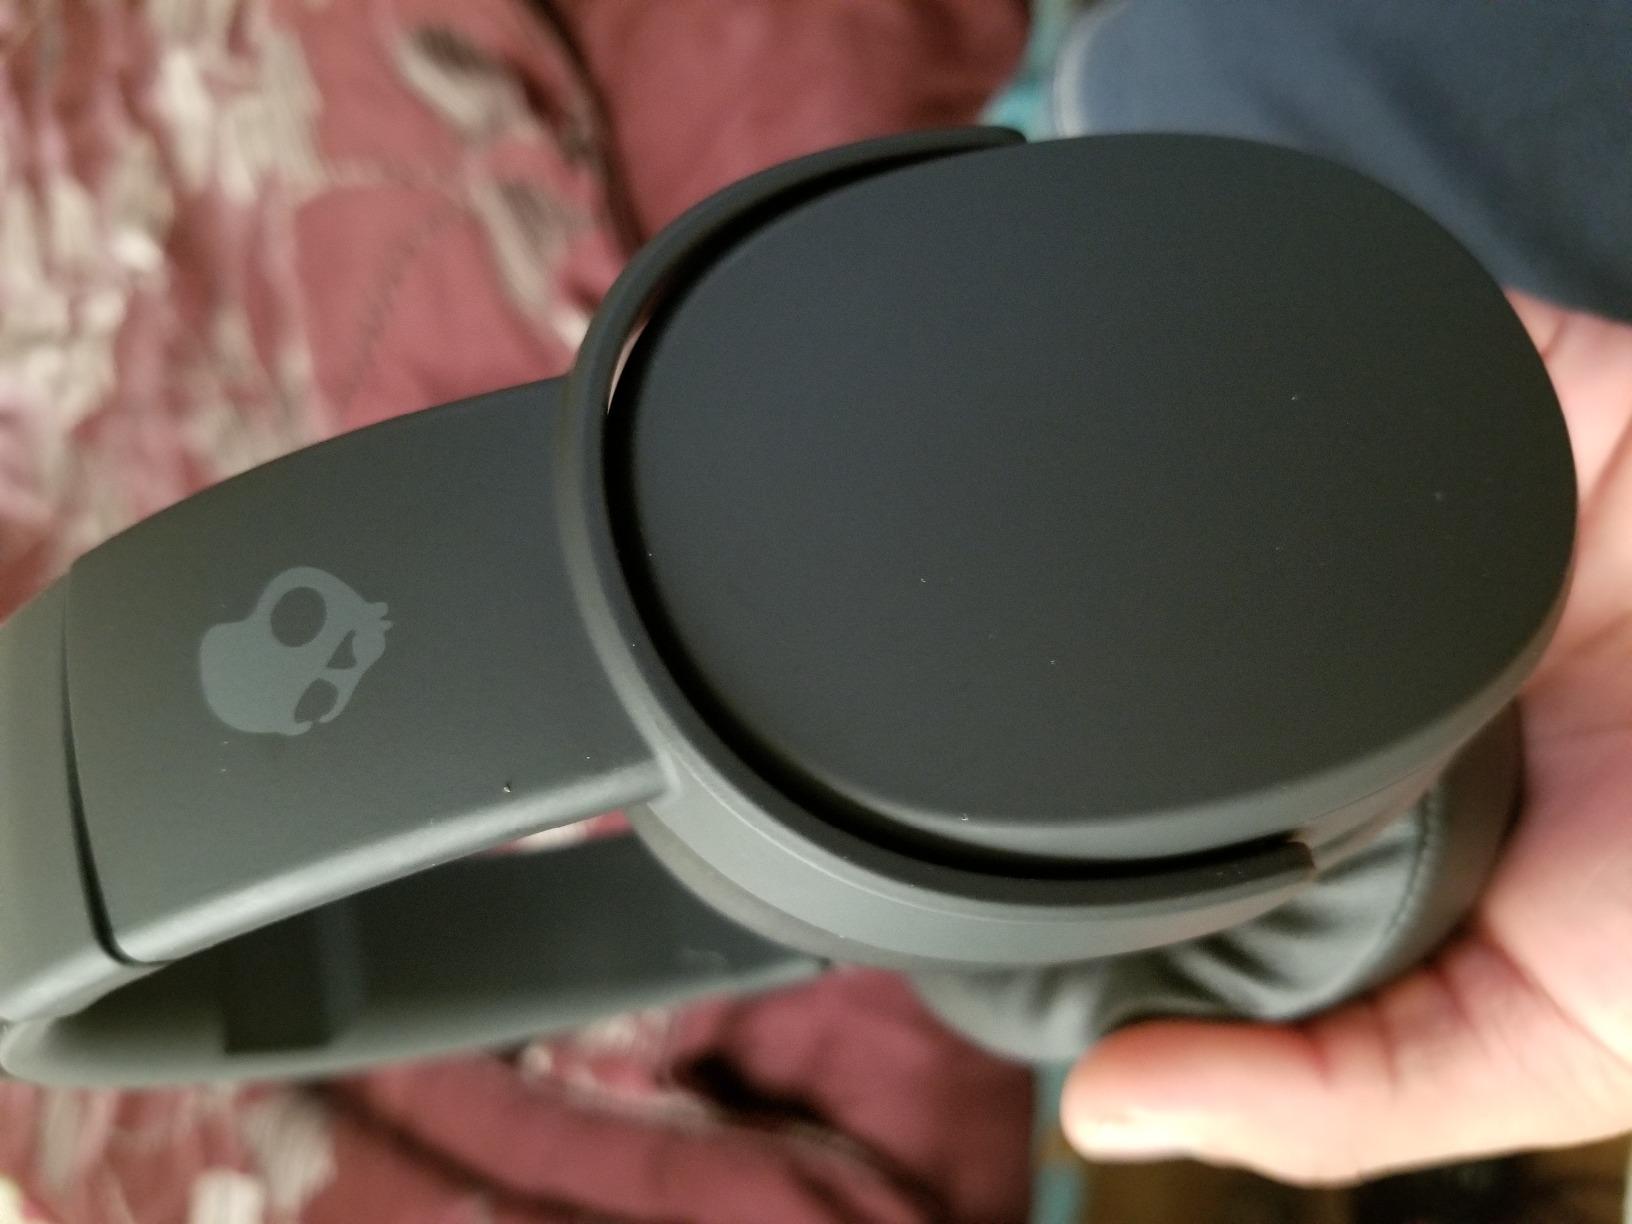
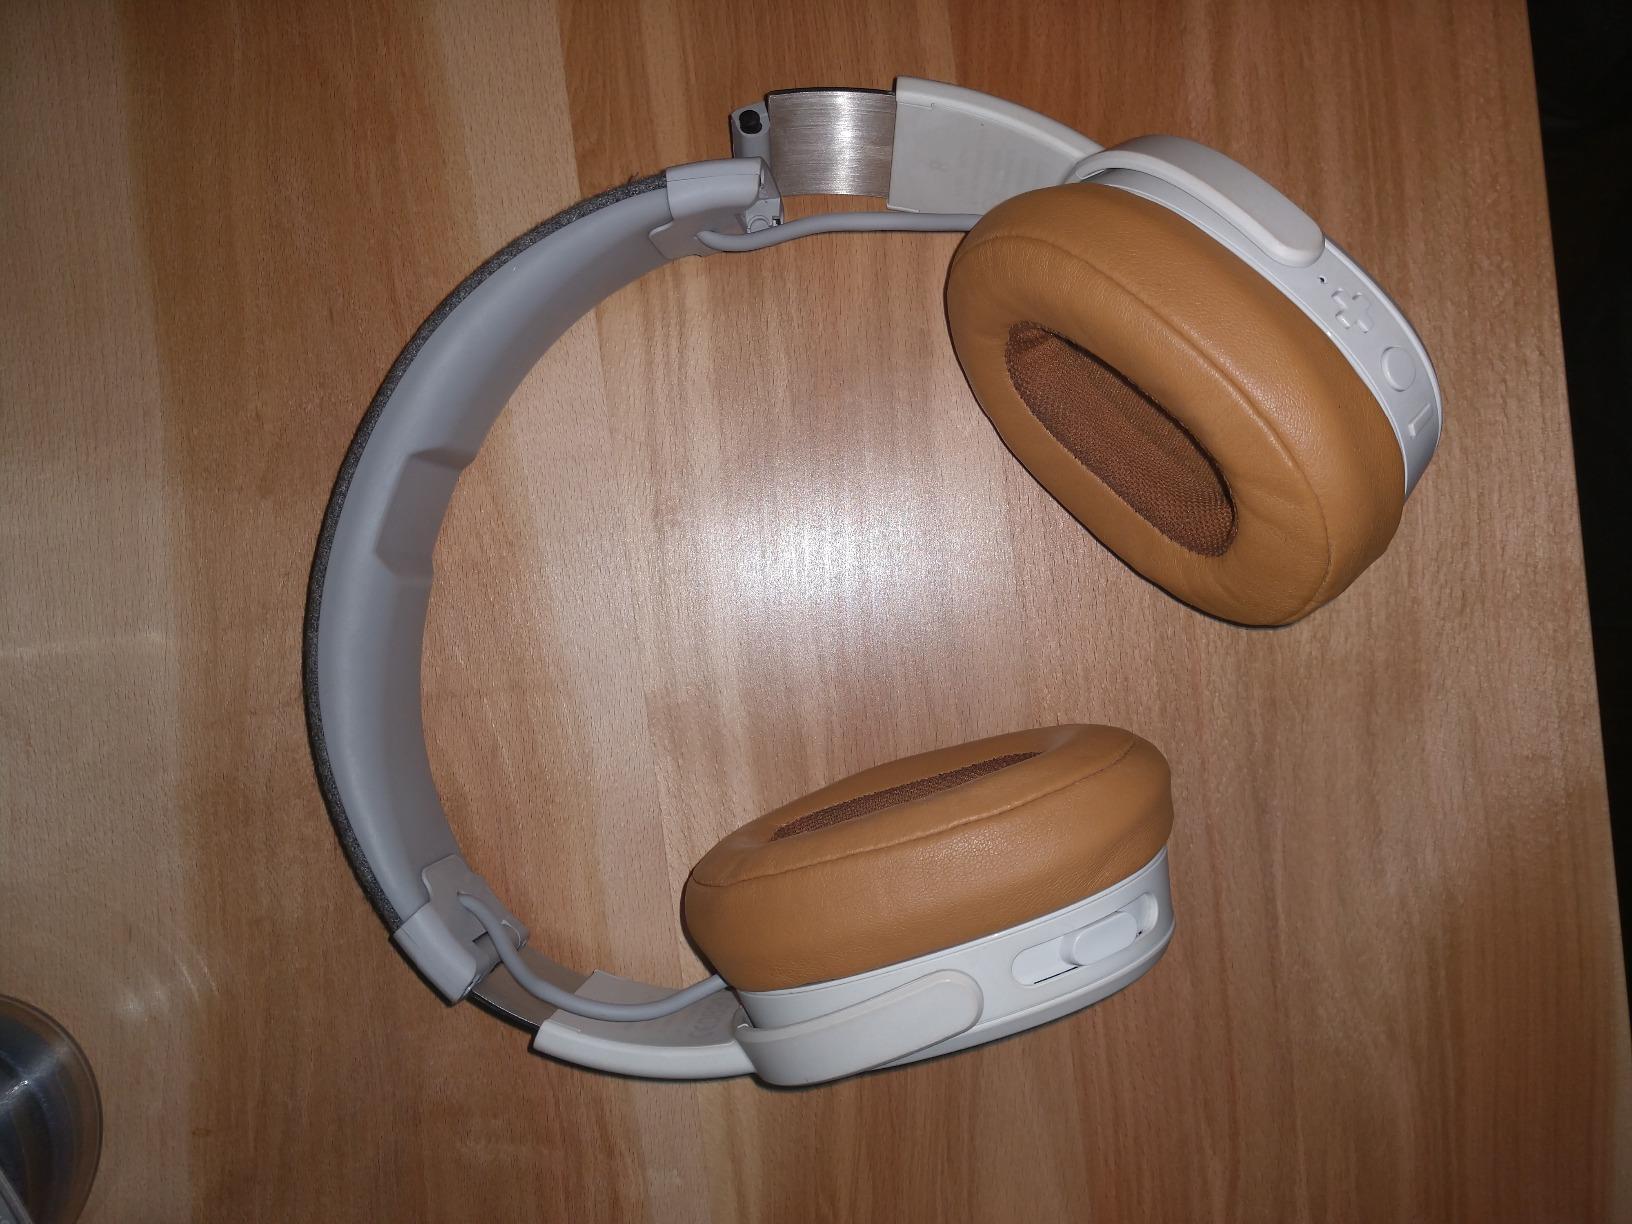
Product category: headphones
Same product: no